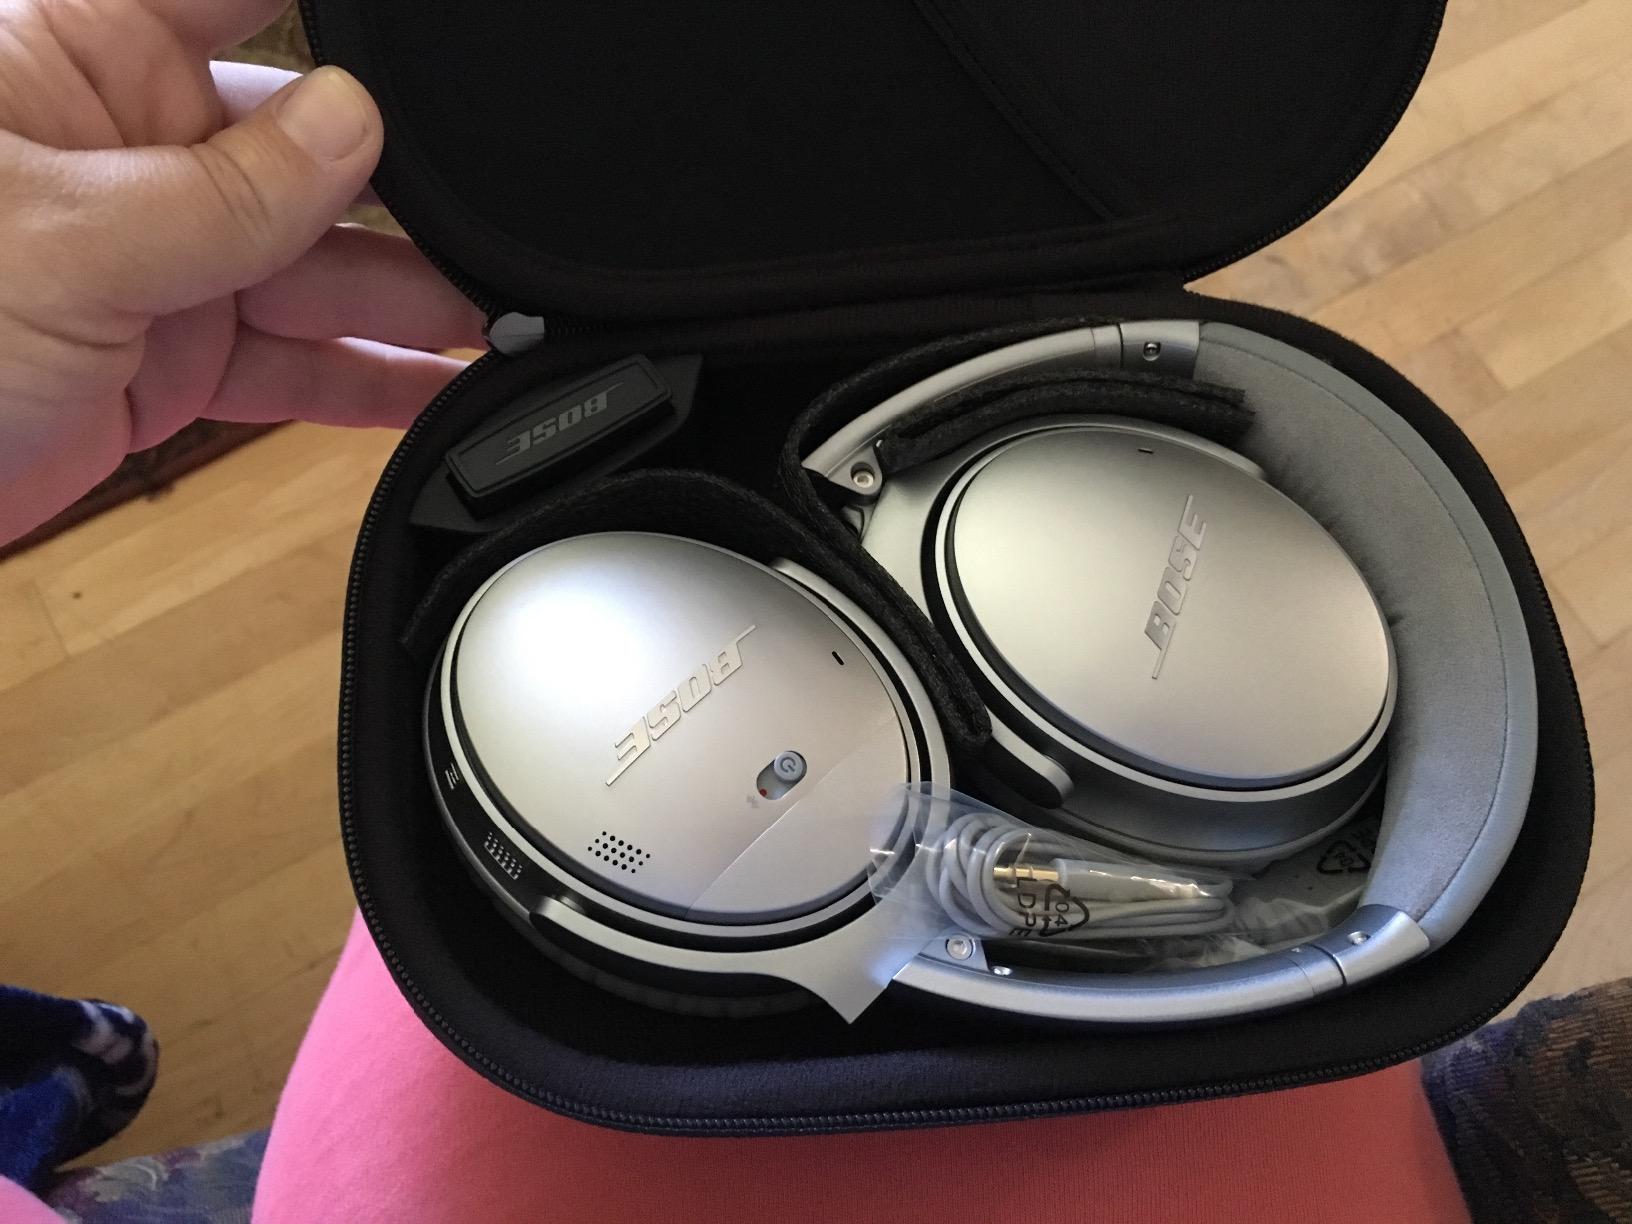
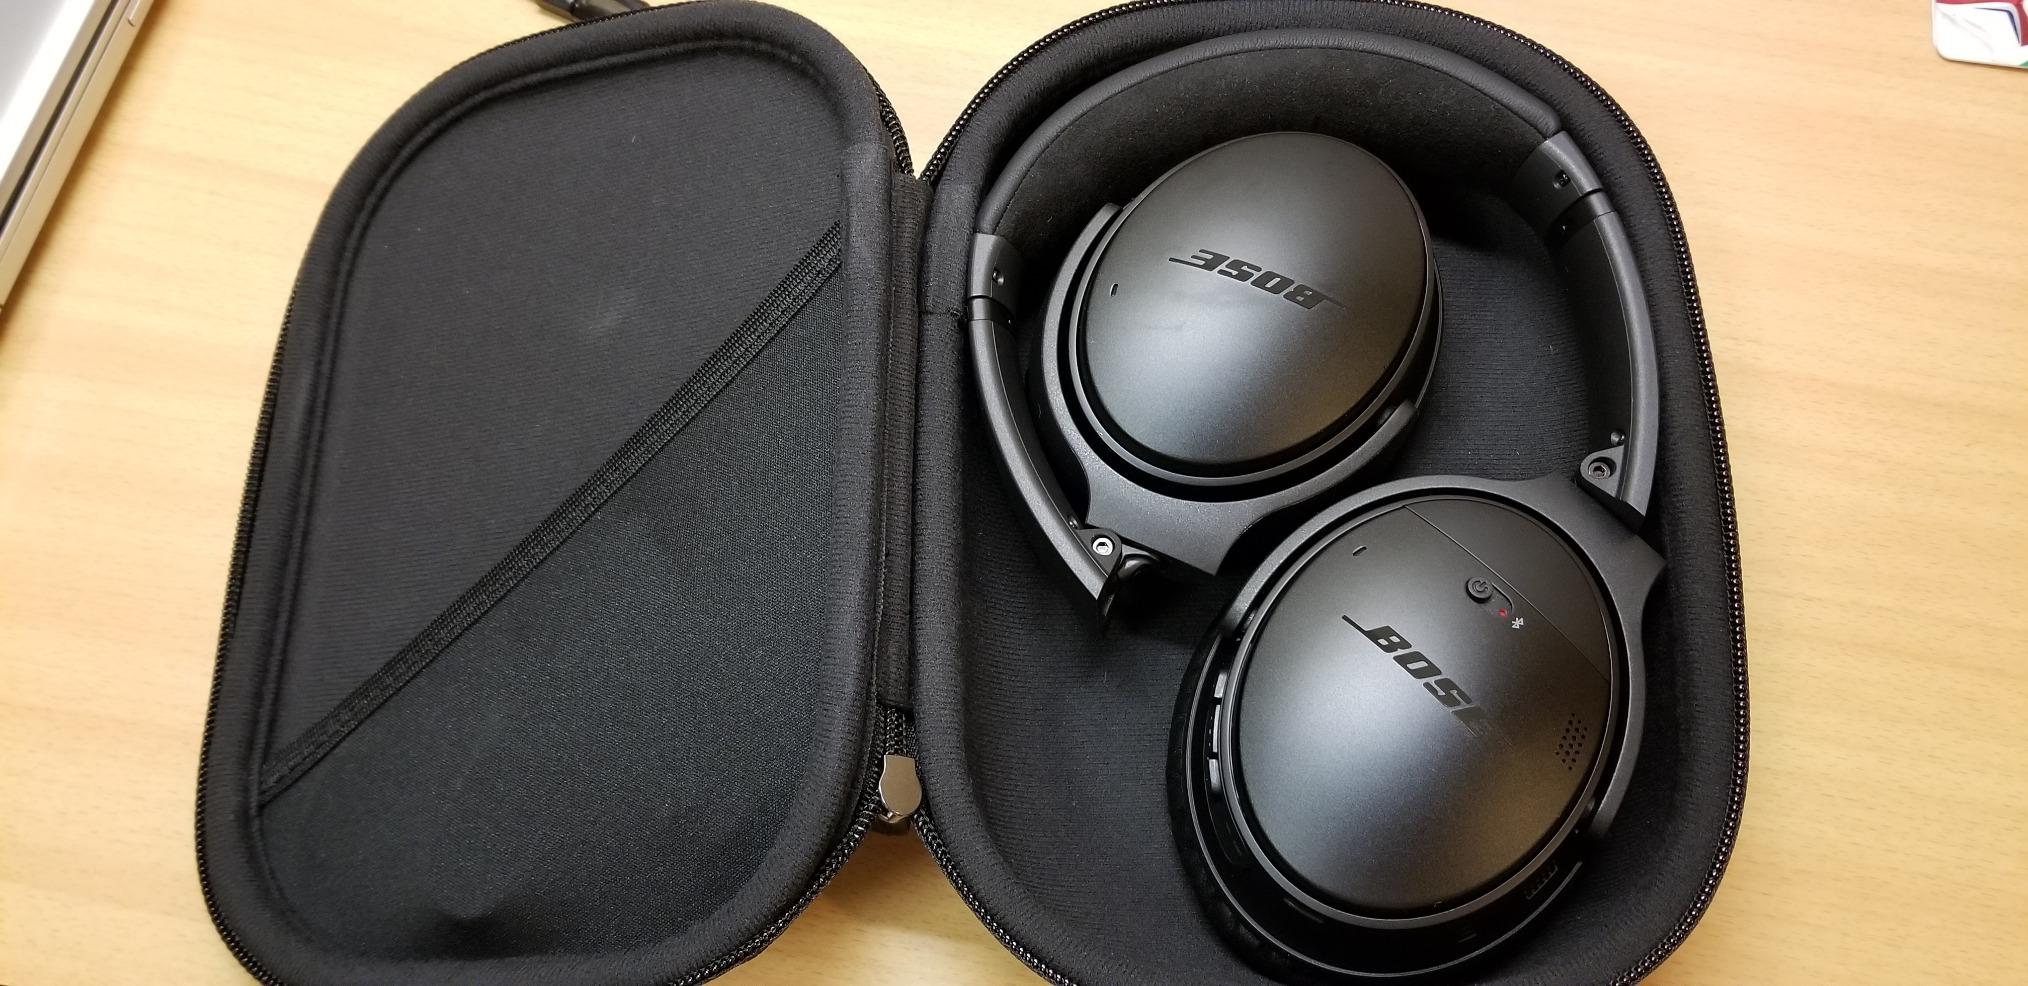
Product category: headphones
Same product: no